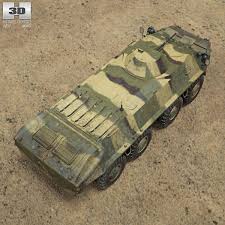
Label: BTR